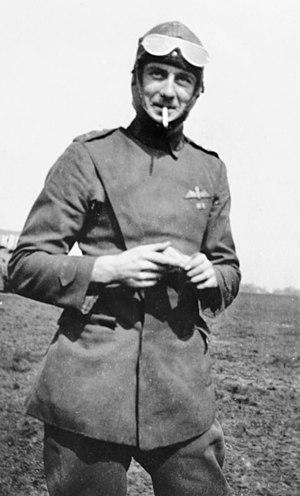
Adrian Lindley Trevor « King » Cole, né le 19 juin 1895 à Glen Iris et mort le 14 février 1966 à Melbourne, est un aviateur et haut commandant australien.